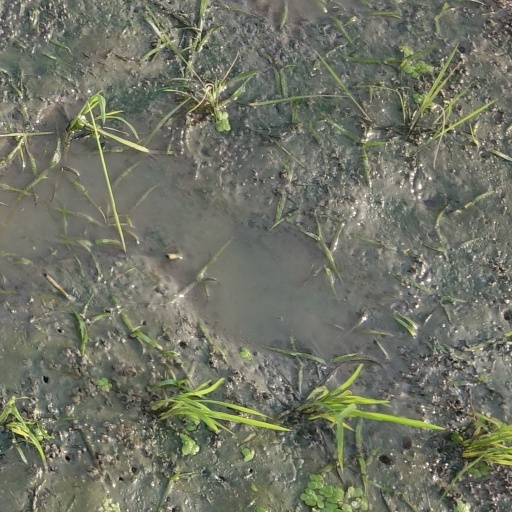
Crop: rice